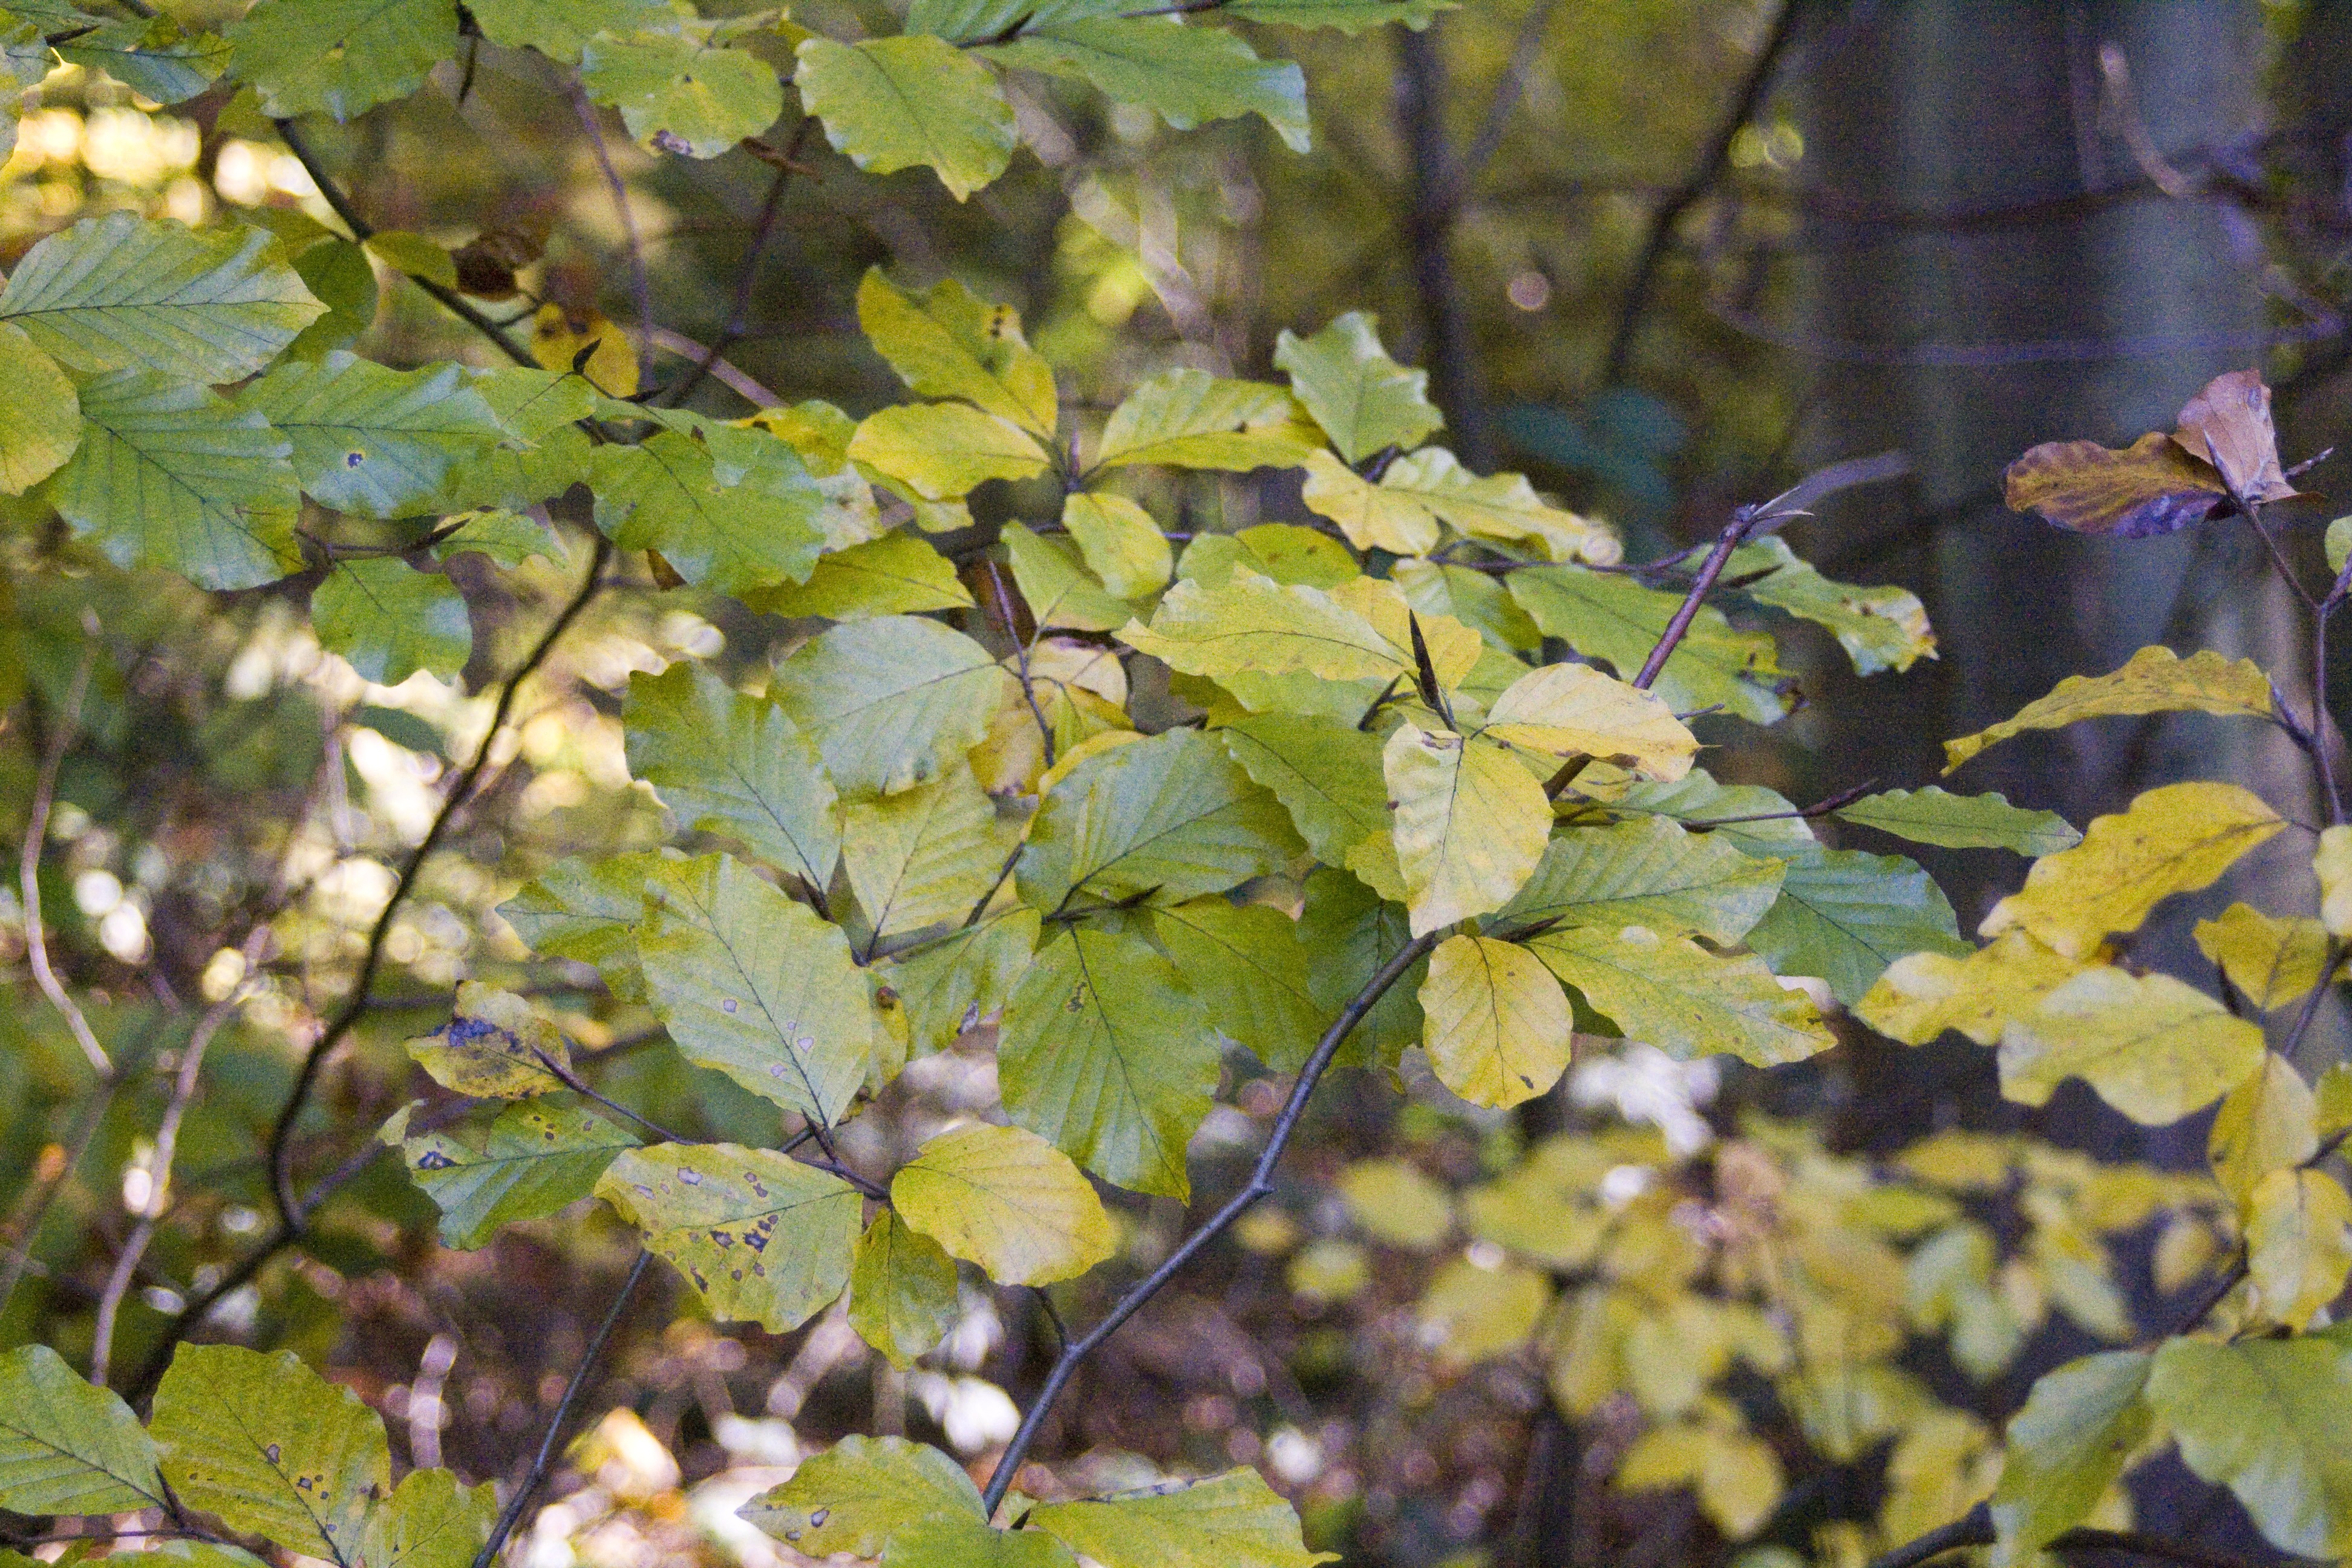
tree, forest, branch, plant, sunlight, leaf, flower, green, golden, produce, autumn, botany, season, deciduous forest, shrub, deciduous, woodland, october, beech, flowering plant, woody plant, land plant, blaettter